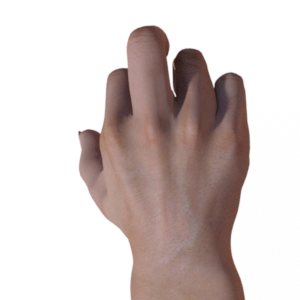
Label: rock